Danny Rolling

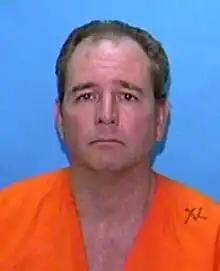
Rolling in 1991

Danny Harold Rolling (May 26, 1954 – October 25, 2006), known as the Gainesville Ripper, was an American serial killer who murdered five college students in Gainesville, Florida over four days in August 1990.